John Rolls

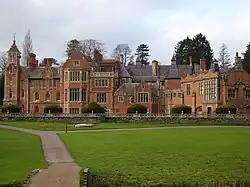
The Hendre at Llangattock-Vibon-Avel

John Rolls, son of Aaron and Elizabeth Rolls, was born on 27 February 1735 in the parish of St Mary Magdalen, Bermondsey, now in the borough of Southwark. He was baptized on 10 March 1735 at St Mary Magdalen, Bermondsey, an Anglican church. His father Aaron Rolls was a victualler and, by 1746, was at St Thomas à Watering(s) on Kent Road, which was a small bridged-crossing on the Old Kent Road named after the pilgrimage route to the shrine of saint. on that site. John Rolls had at least three siblings. His sister Mary was born on 22 February 1737 in Bermondsey, and baptized on 21 March 1737 at St Mary Magdalen. She died when she was two years old and was buried on 3 March 1739 in the churchyard of St Mary Magdalen. A second sister, Elizabeth, was born on 15 March 1742 in Bermondsey and baptized on 15 April 1742 at the parish church. She apparently died as a young child. A third sister, also named Elizabeth, was born on 23 March 1746 in Bermondsey and baptized on 23 April 1746 at St Mary Magdalen. John's father Aaron Rolls (c. 1696–1764) was buried on 19 January 1764 in the parish churchyard.